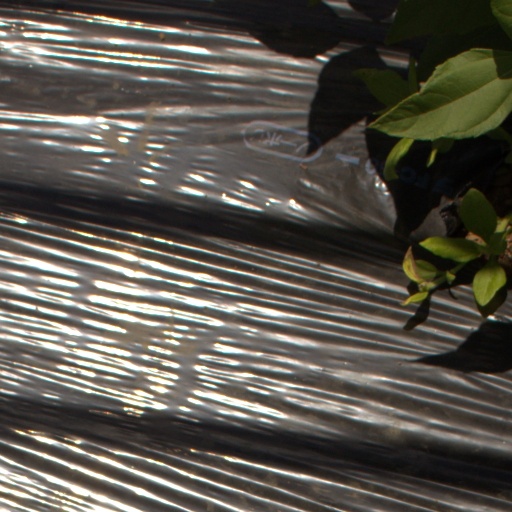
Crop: Jerusalem artichoke